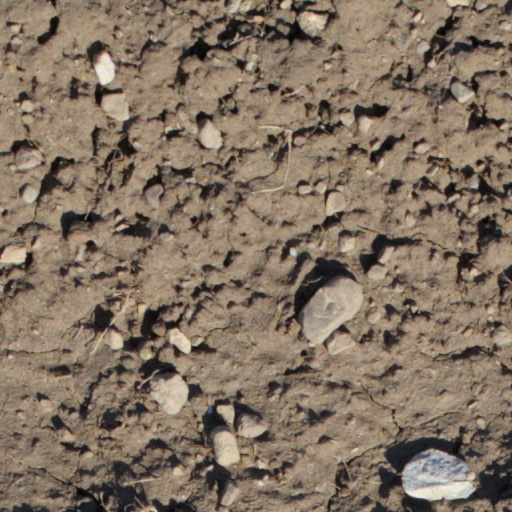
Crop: wheat